Church of St. Luke and The Epiphany (Philadelphia)

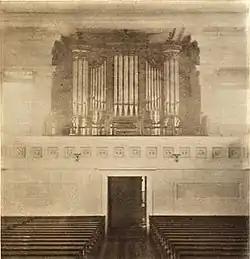
St. Luke's Church interior, c.1868, view towards gallery and organ.

The first organ for St. Luke's Church was built in 1840 by E. and G.G. Hook of Boston and is located in the gallery at the rear of the Church. It had 3 manuals (keyboards) and pedals. The full organ comprised 29 1/2 stops and 1,552 pipes; at that time, it was noted to be one of the best church organs in Philadelphia. It was well received by visiting organists of the city.